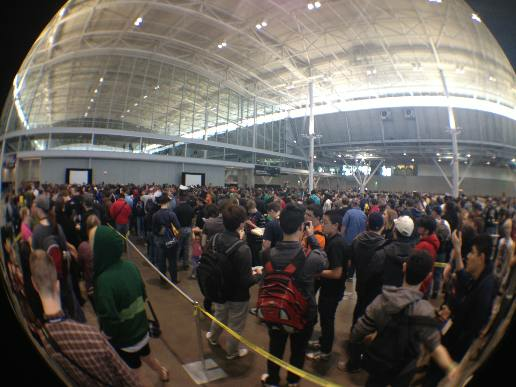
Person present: Yes